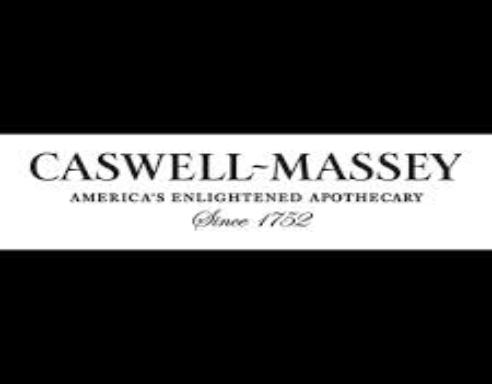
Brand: Caswell Massey
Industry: Necessities